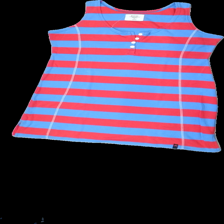
View: front
Type: Tank top
Category: Ladies
Brand: Not in the list
Brand text on label: Marine Sweden
Colors: Pink, Blue
Material: 64% polyester, 36% cotton
Pattern: Striped
Cut: C-collar, Regular
Size: XL
Season: Summer
Price range: <50
Recommended usage: Export